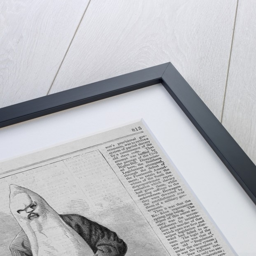
page with text and diagram .